Defense of Sihang Warehouse

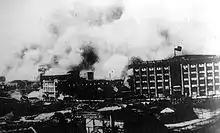
The Chinese flag flying over Sihang Warehouse.

The Japanese attackers, composed of units from a "Japanese Naval Landing Party" or Japanese marines, received reinforcements and began attempts to break into the warehouse around soon after, targeting the warehouse from North Suzhou Road. They were soon met with intense fire from the Chinese. The Japanese, numbering some fifty men strong, began advancing on the warehouse under the cover of steel shields slotted for rifle fire. A group of Chinese reconnaissance troops, led by platoon leader Yin Qiucheng (尹求成), exchanged fire with the attacking formations near the Wuzhen Bridge, killing four Japanese soldiers according to a journalist watching across the river.